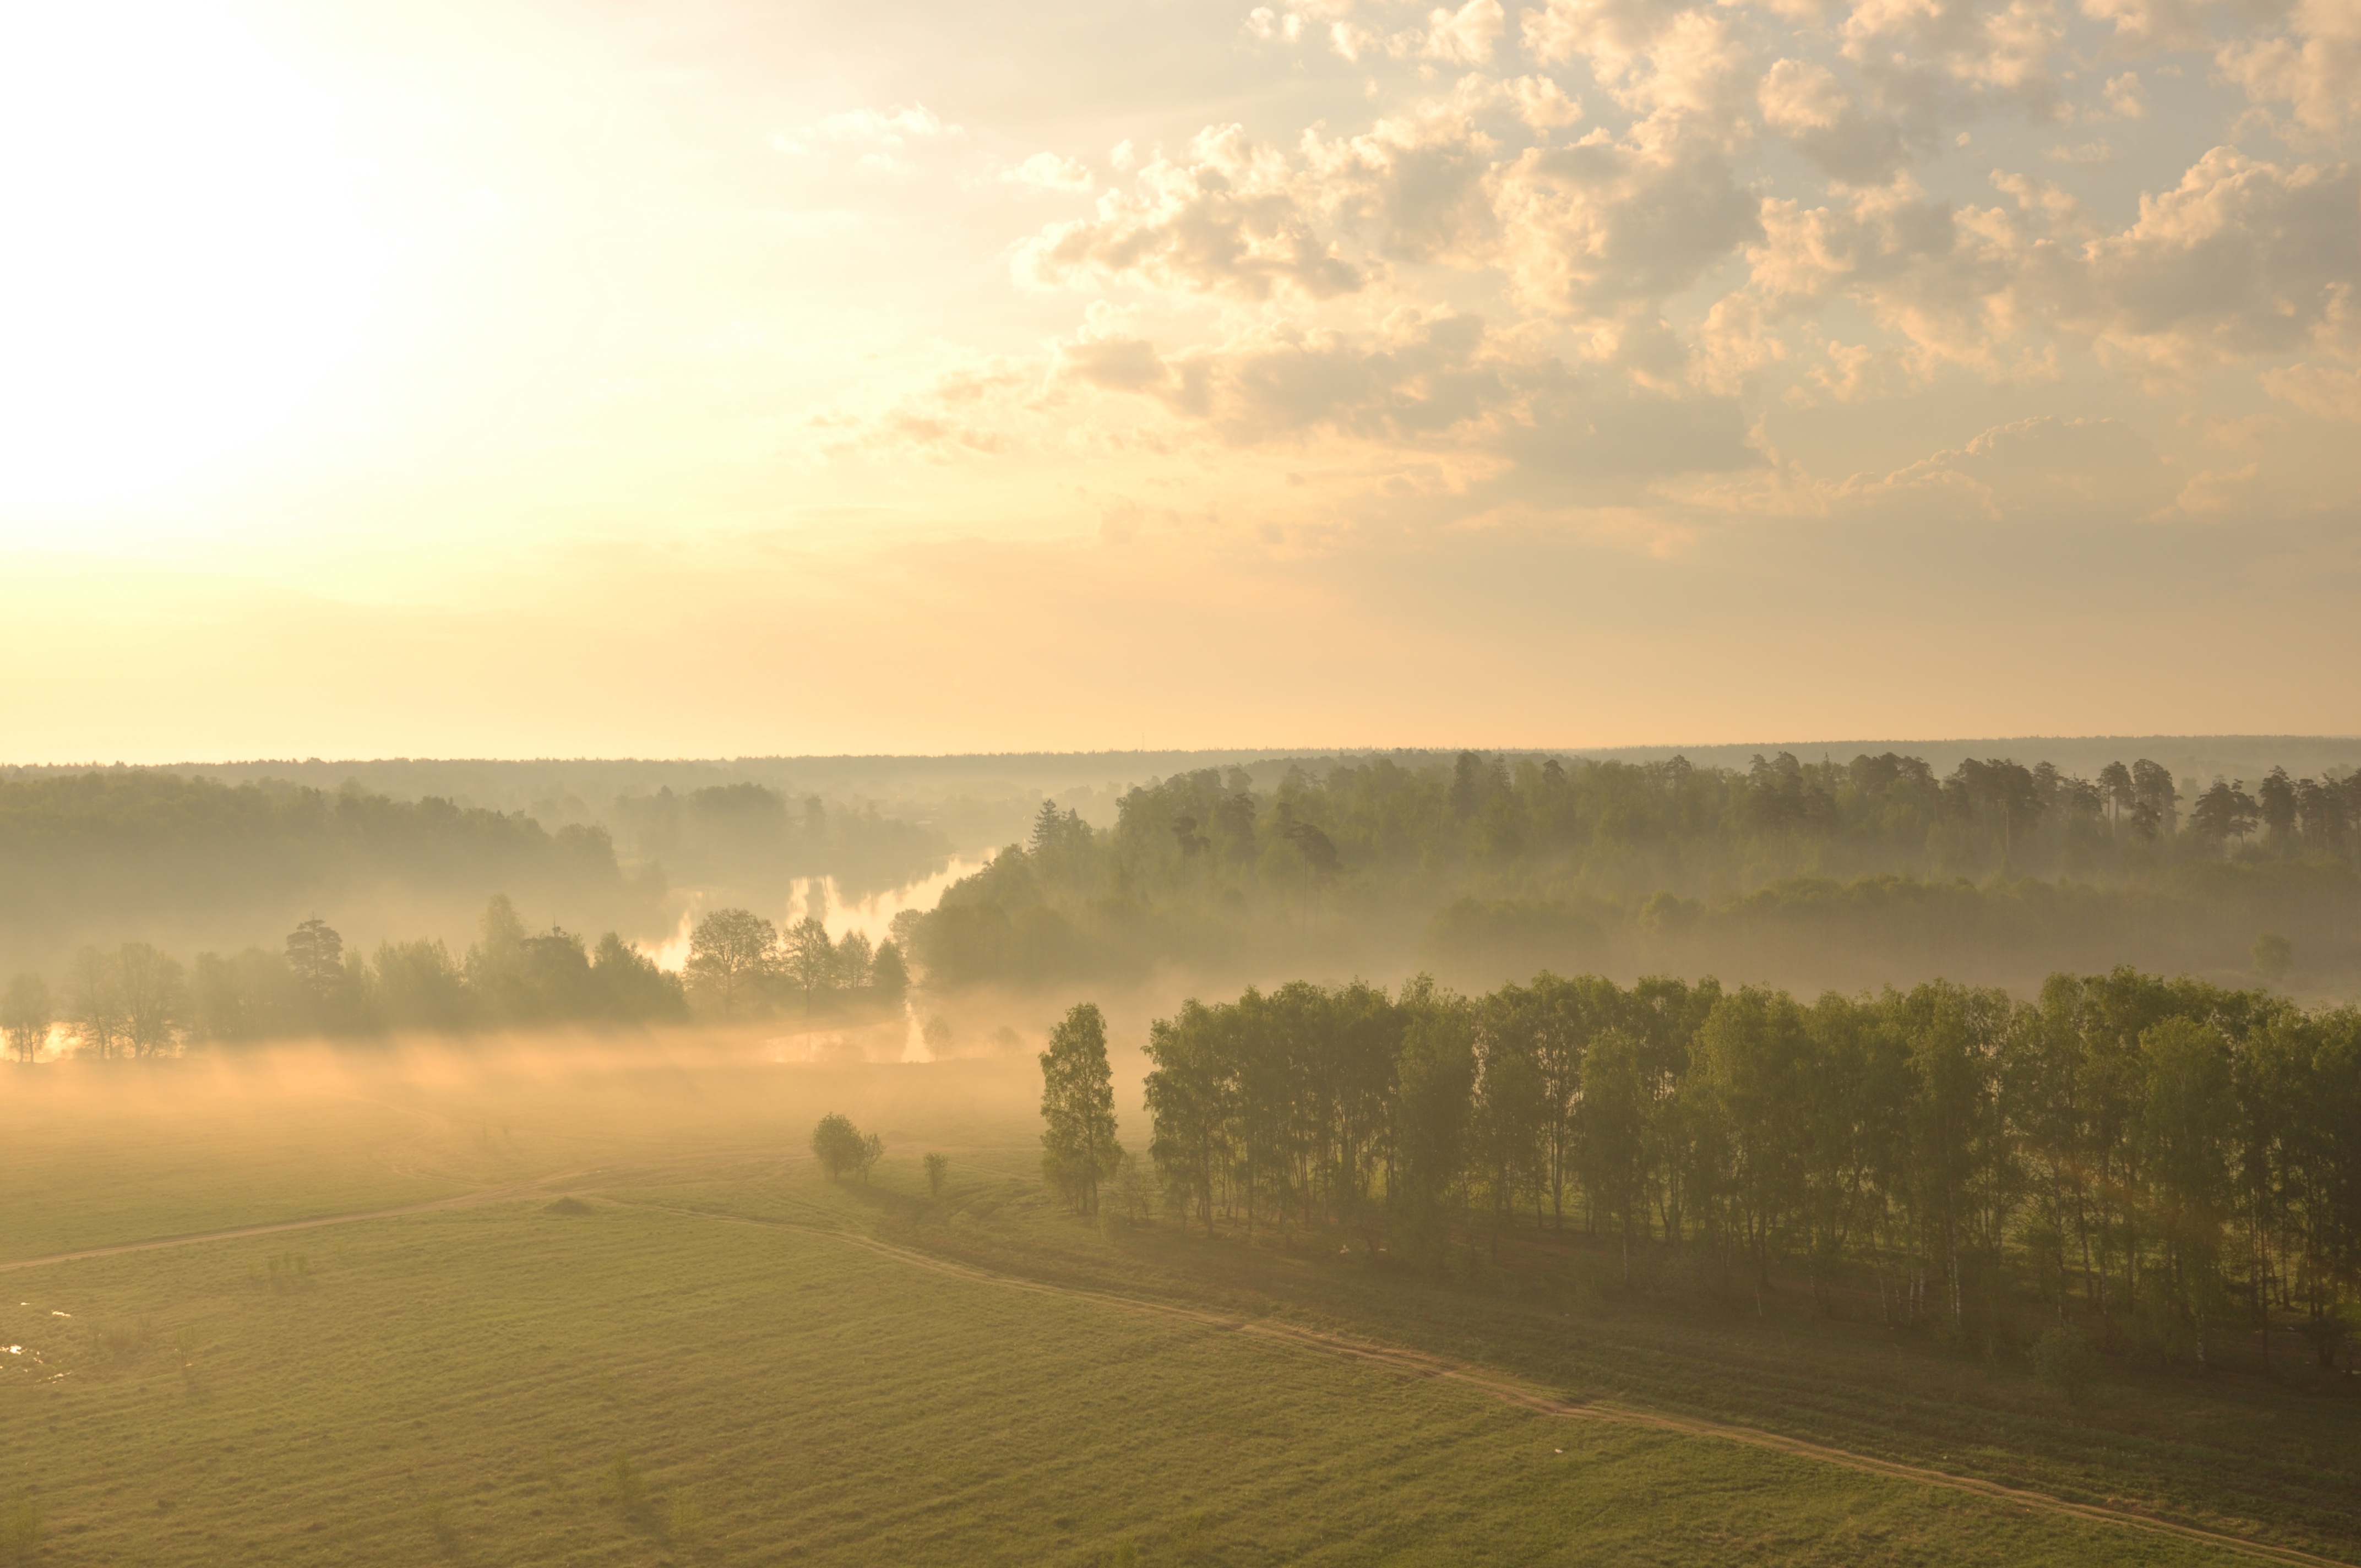
landscape, tree, nature, horizon, cloud, sky, sun, fog, sunrise, sunset, mist, field, prairie, sunlight, morning, hill, dawn, atmosphere, summer, dusk, evening, weather, haze, plain, grassland, habitat, rural area, spaces, natural environment, atmospheric phenomenon